The Three Crowns Hotel

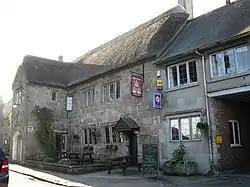

The Three Crowns Hotel, also Three Crowns Chagford, is a historical hotel in Chagford, Devon, England. The hotel, noted for its granite facade and 13th century features, has 21 rooms.